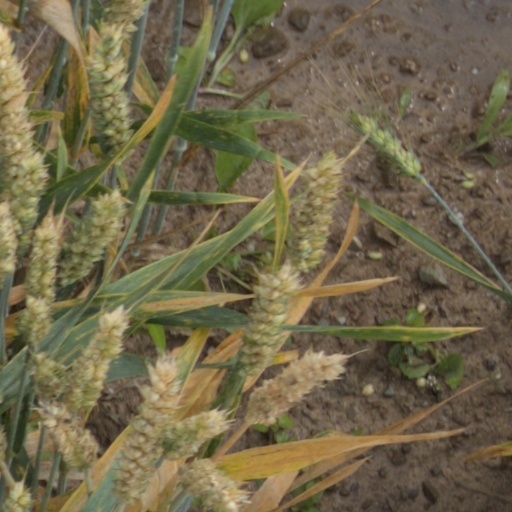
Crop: wheat